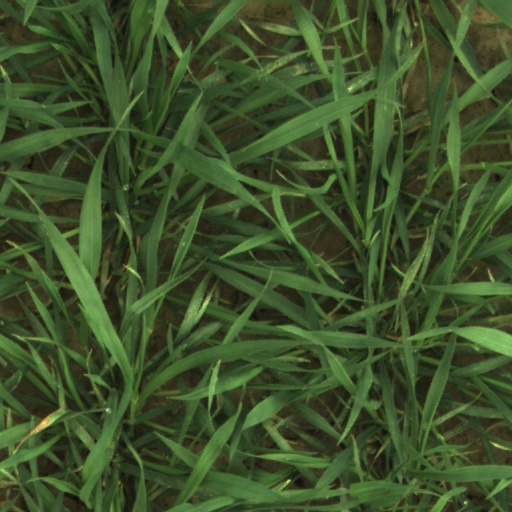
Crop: wheat